Eurosport

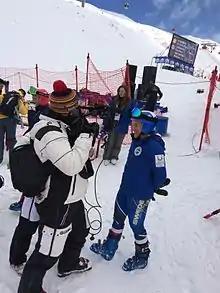
Eurosport staff conducting an interview at the 2015 Winter Universiade's Alpine skiing event.

Eurosport provides viewers with European and international sporting events. It broadcasts different sporting events in each region. This includes several football competitions: